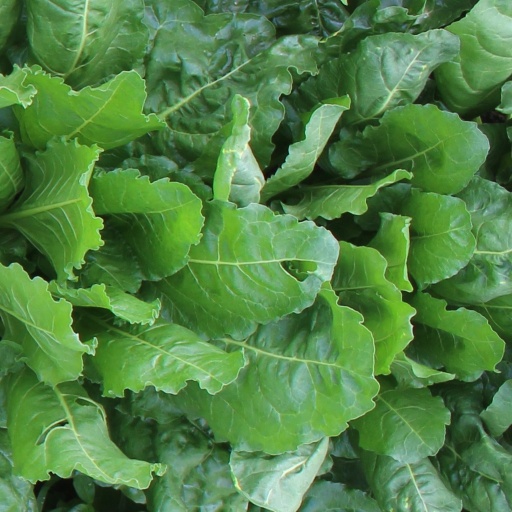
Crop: sugar beet